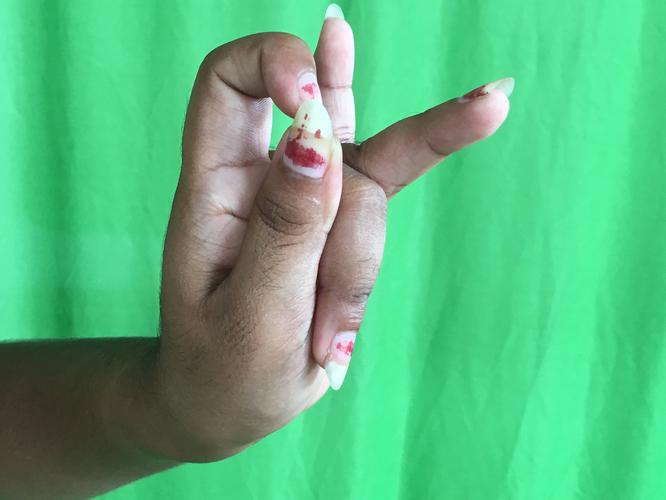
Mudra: Katakamukha_3
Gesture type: single_hand